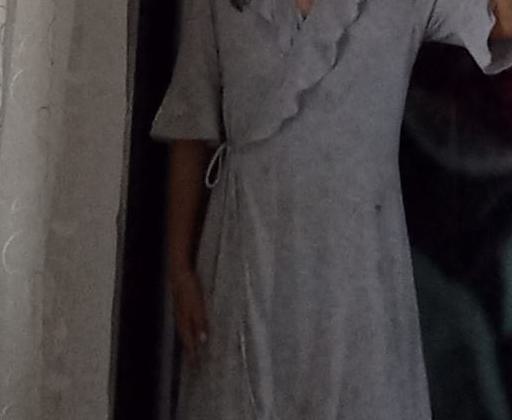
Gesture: no_gesture